Sulfur mining in Sicily

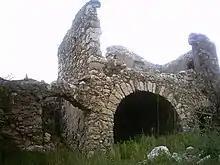
Entrance to an abandoned mine in Cianciana

By the end of the 19th century there were more than 700 mines present and active, employing a workforce of more than 30,000, the working conditions of which, however, remained bordering on inhumane. The turn-of-the-century years thus saw the birth and development of the first trade unions and the beginning of strikes to obtain more humane working conditions. The sulphur workers were those who most participated in the establishment of the Workers' Fasci: in May 1891 the "Fascio of Catania" was established; in October 1893 the mining congress was held in Grotte, a mining town in the province of Agrigento. The congress was attended by 1,500 workers and small producers. The sulphur workers demanded raising by law to 14 the minimum age of mine boys exploited since then as slaves, a decrease in working hours (which was practically from dawn to dusk) and a minimum wage. Small producers demanded measures that would free them from the exploitation of the few large owners who controlled the storage market while deriving all the profit. The "Fasci", however, were disbanded on authority by the Francesco Crispi government in early 1894 after more than a hundred demonstrators had died in clashes with the army in a single year. The industry had entered a crisis in the 1890s and the Anglo-Sicilian company had shifted trade to the Port of Licata and Porto Empedocle where costs were lower, causing serious repercussions on the Catanese economy.